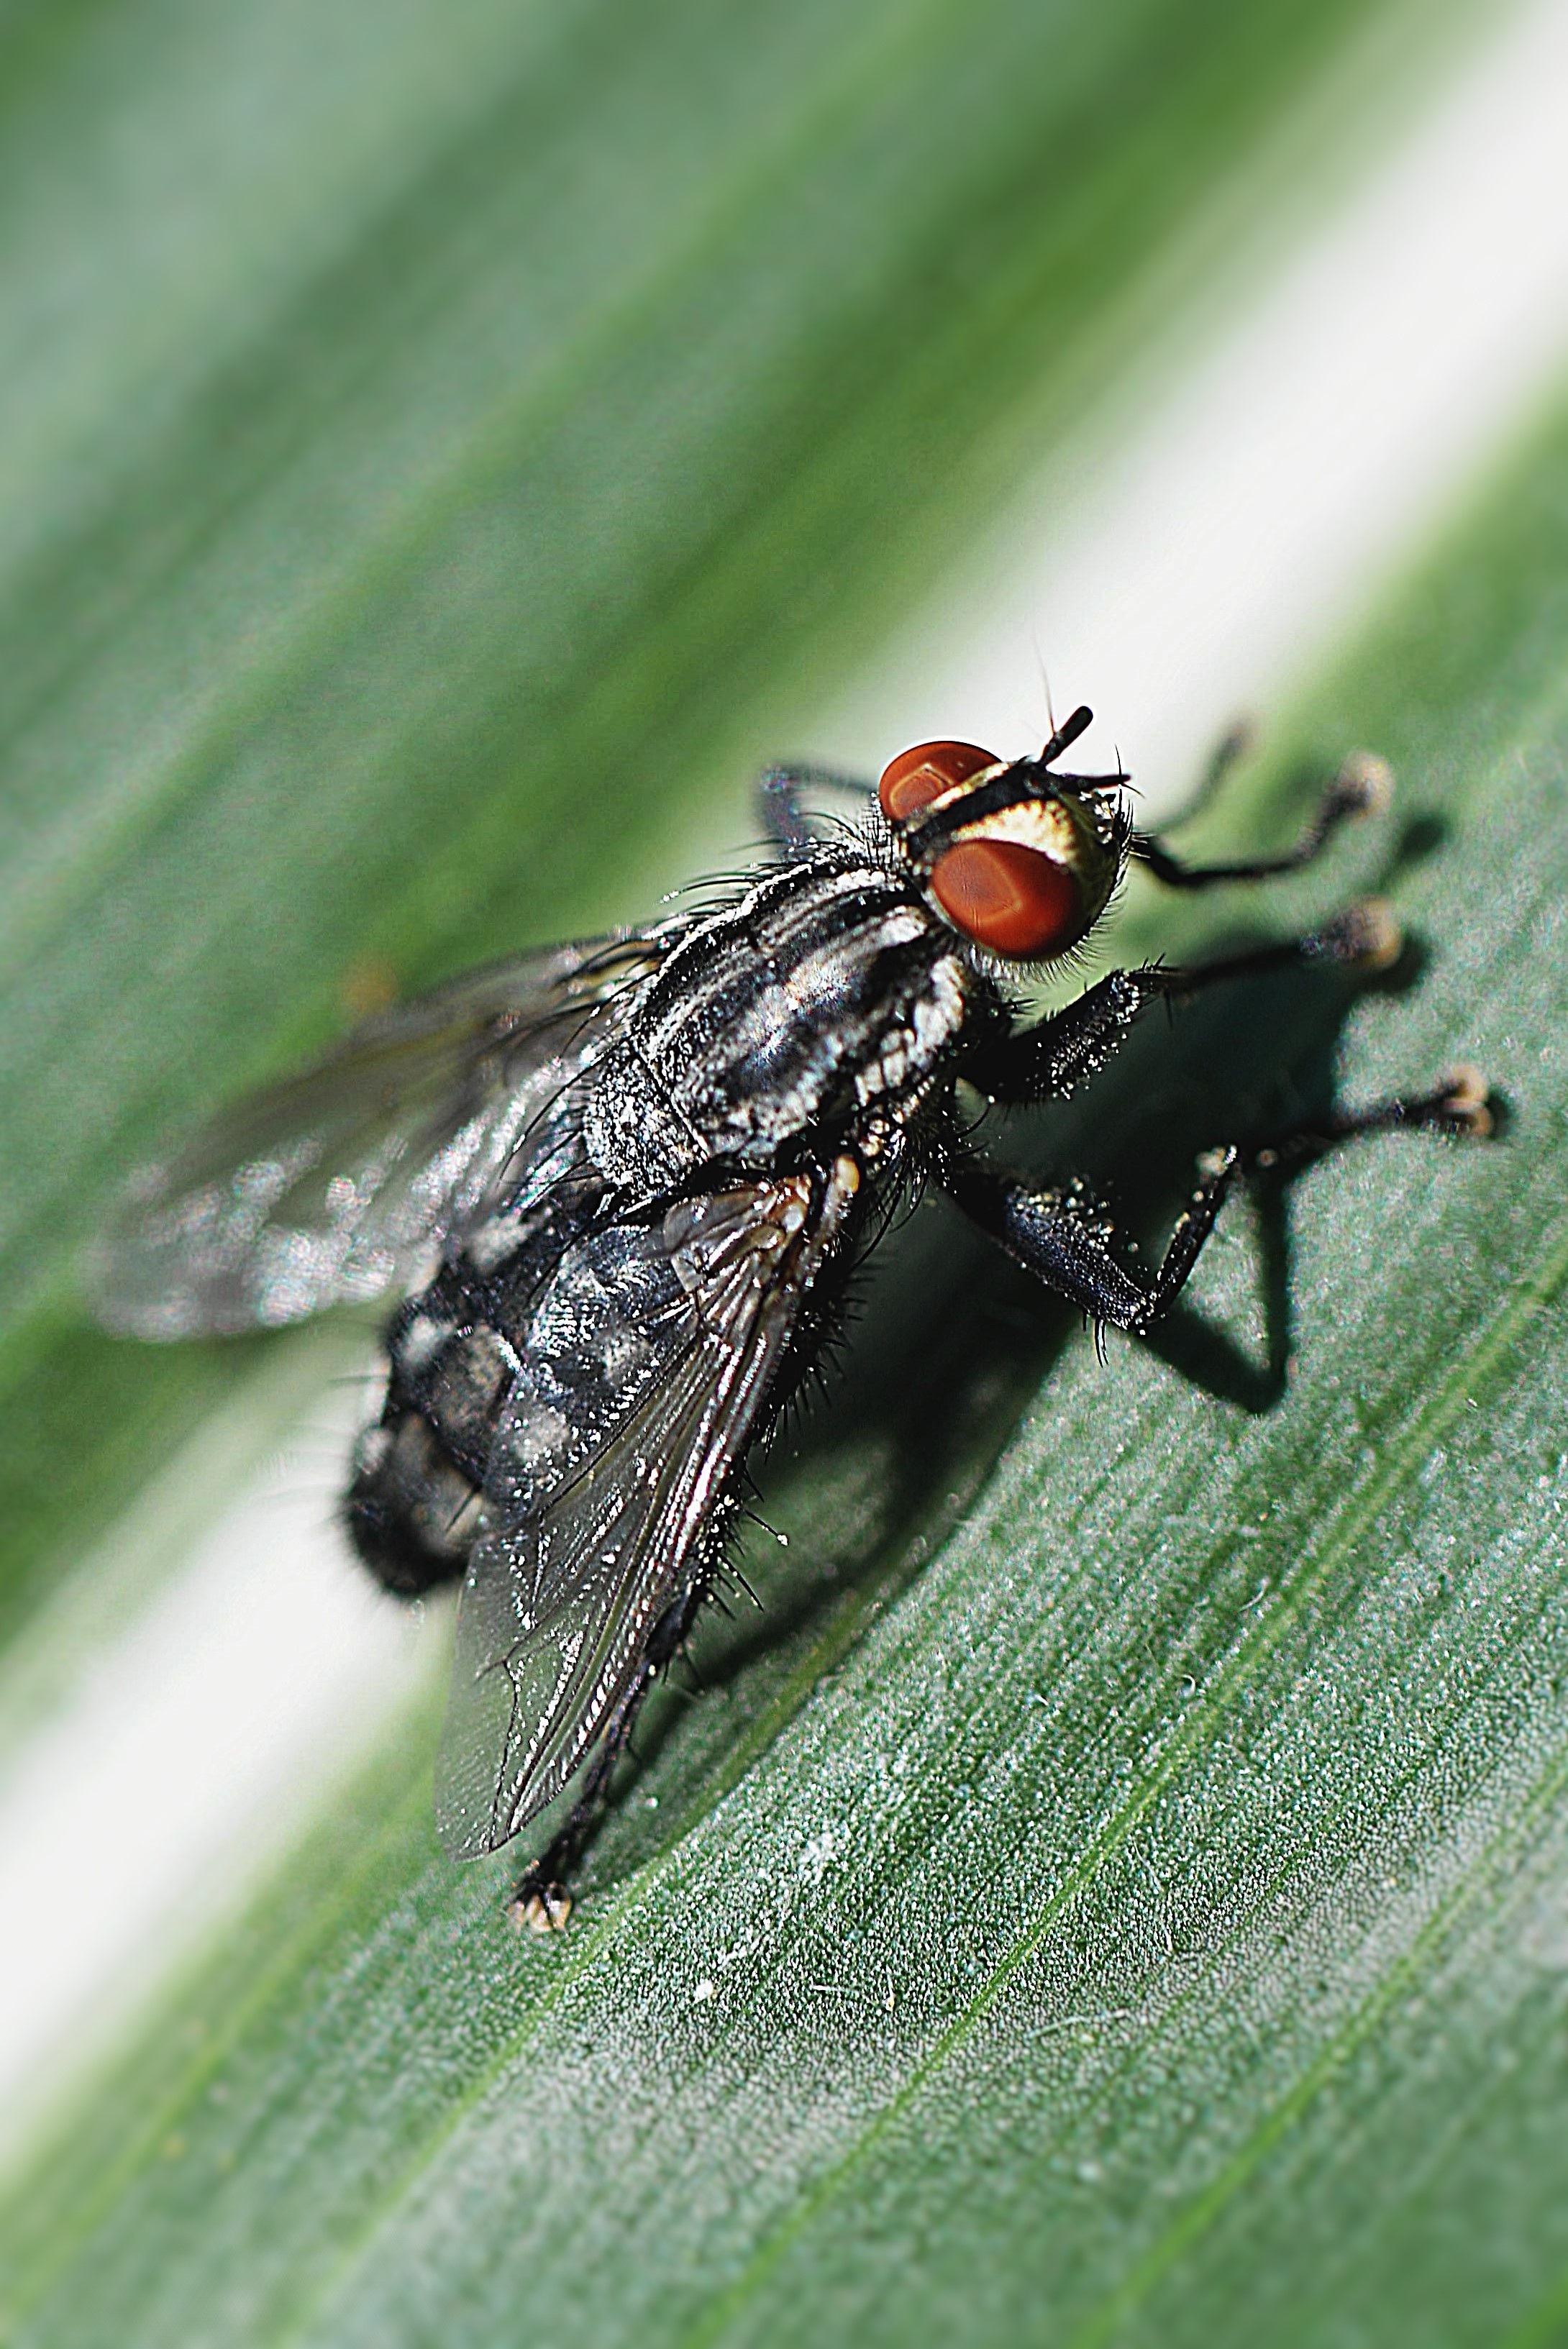
nature, wing, plant, photography, leaf, flower, fly, wildlife, green, insect, macro, fauna, invertebrate, close up, macro photography, arthropod, compound eyes, leaf beetle, plant stem, true bugs